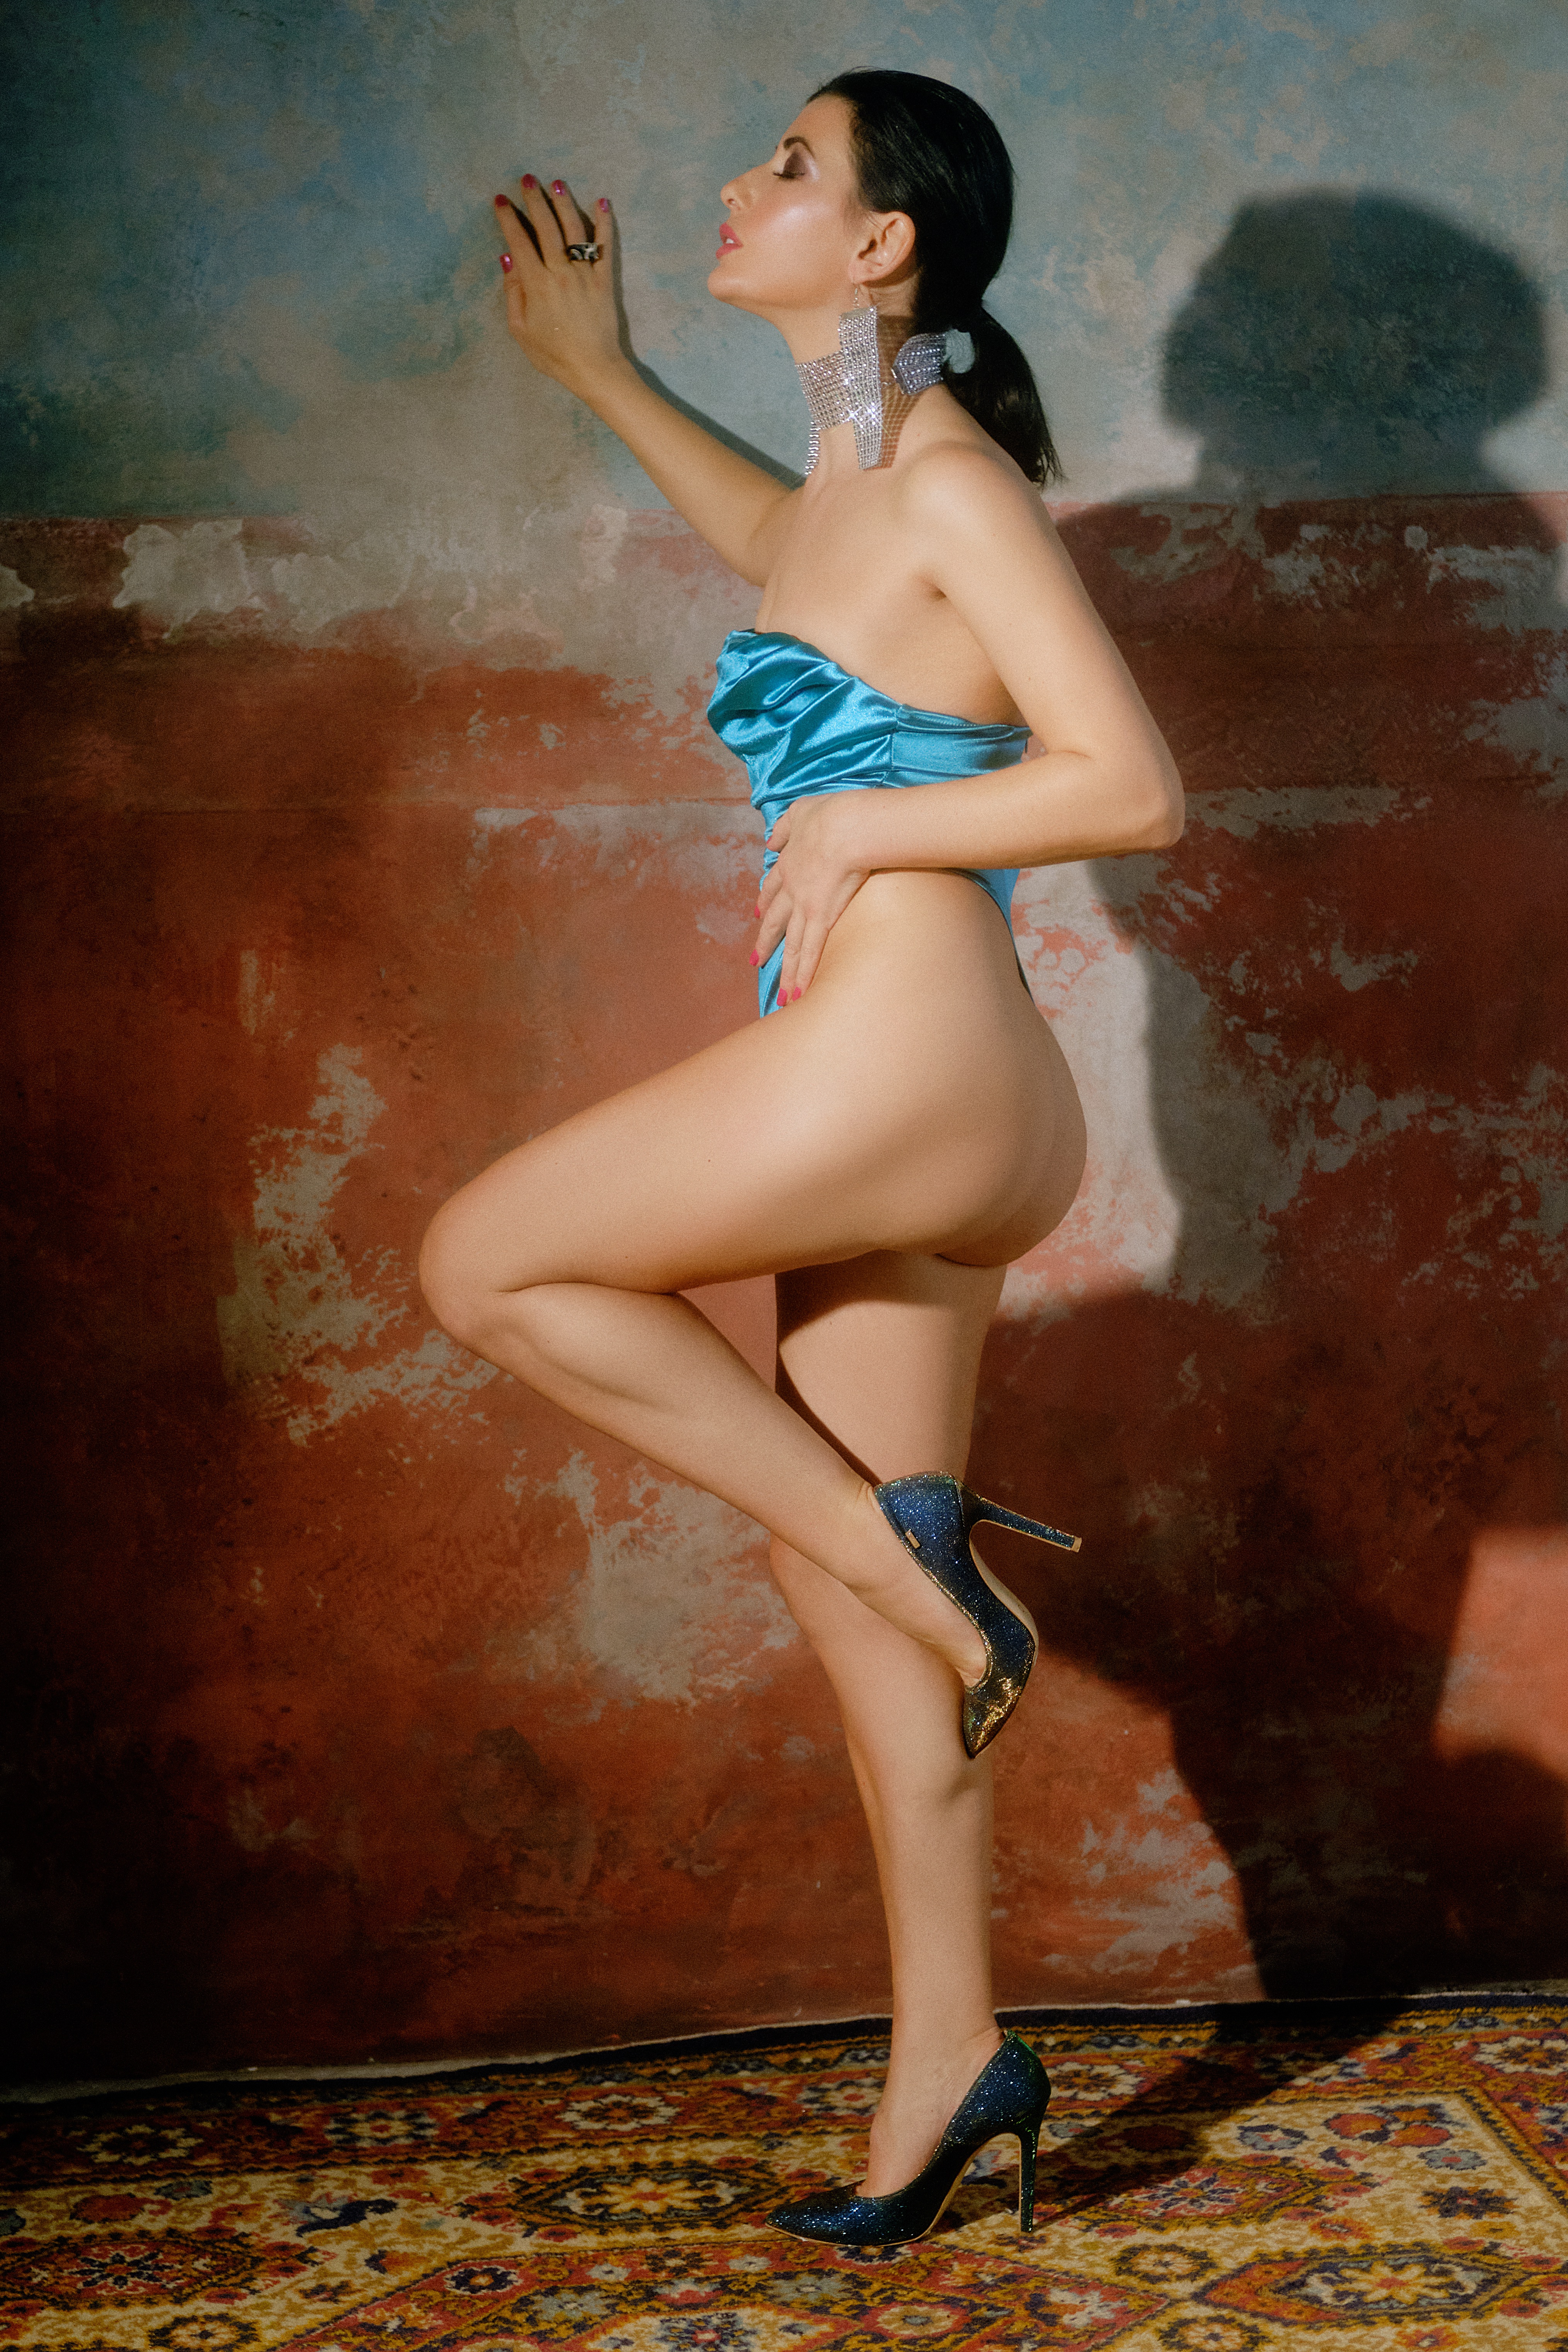
woman, arm, shoulder, leg, flash photography, thigh, waist, knee, brassiere, swimwear, undergarment, lingerie, art model, black hair, fetish model, trunk, abdomen, art, beauty, human leg, chest, long hair, fashion model, underpants, navel, electric blue, brown hair, blond, latex, foot, gravure idol, high heels, sandal, cg artwork, bikini, sitting, illustration, briefs, painting, swimsuit bottom, photo shoot, flesh, sportswear, agent provocateur, toe, model